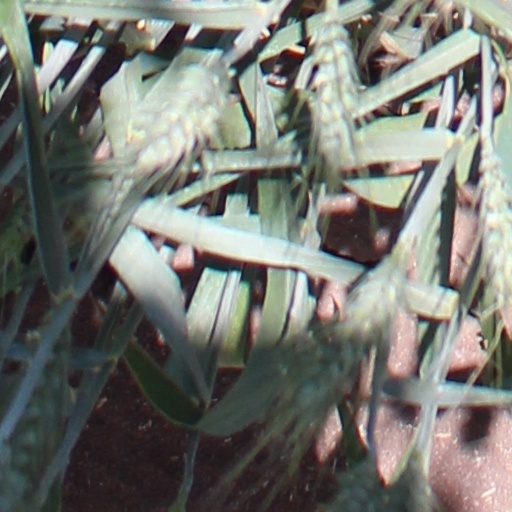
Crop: wheat